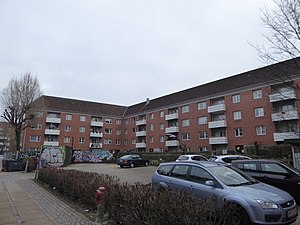
Frederik VII's Gade
Frederik VII's Gade 4-10
Frederik VII's Gade er en gade på Nørrebro i København, der går fra Nørrebrogade til Prinsesse Charlottes Gade. Den blev anlagt og navngivet omkring 1860 efter kong Frederik 7. Prinsesse Charlottes Gade blev opkaldt efter hans mor prinsesse Charlotte Frederikke på samme tid, men navnene har ingen tilknytning til stedet.